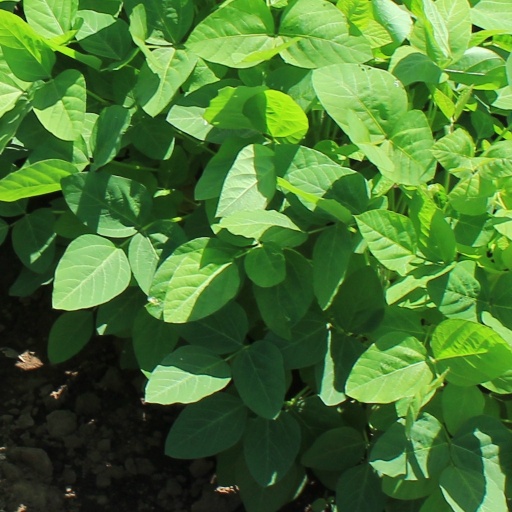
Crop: soybean